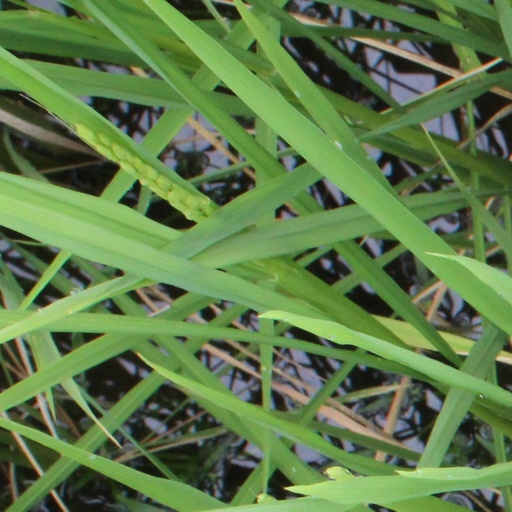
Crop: rice